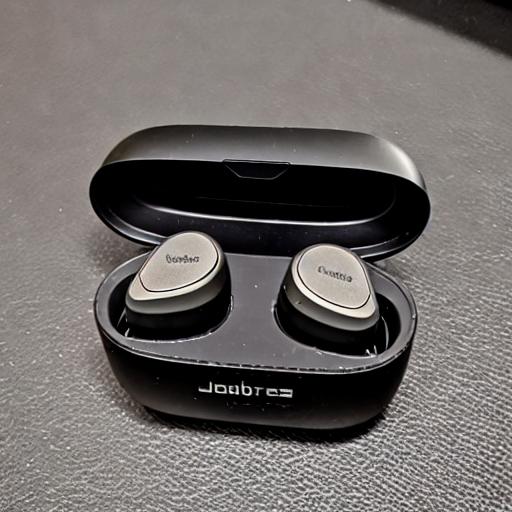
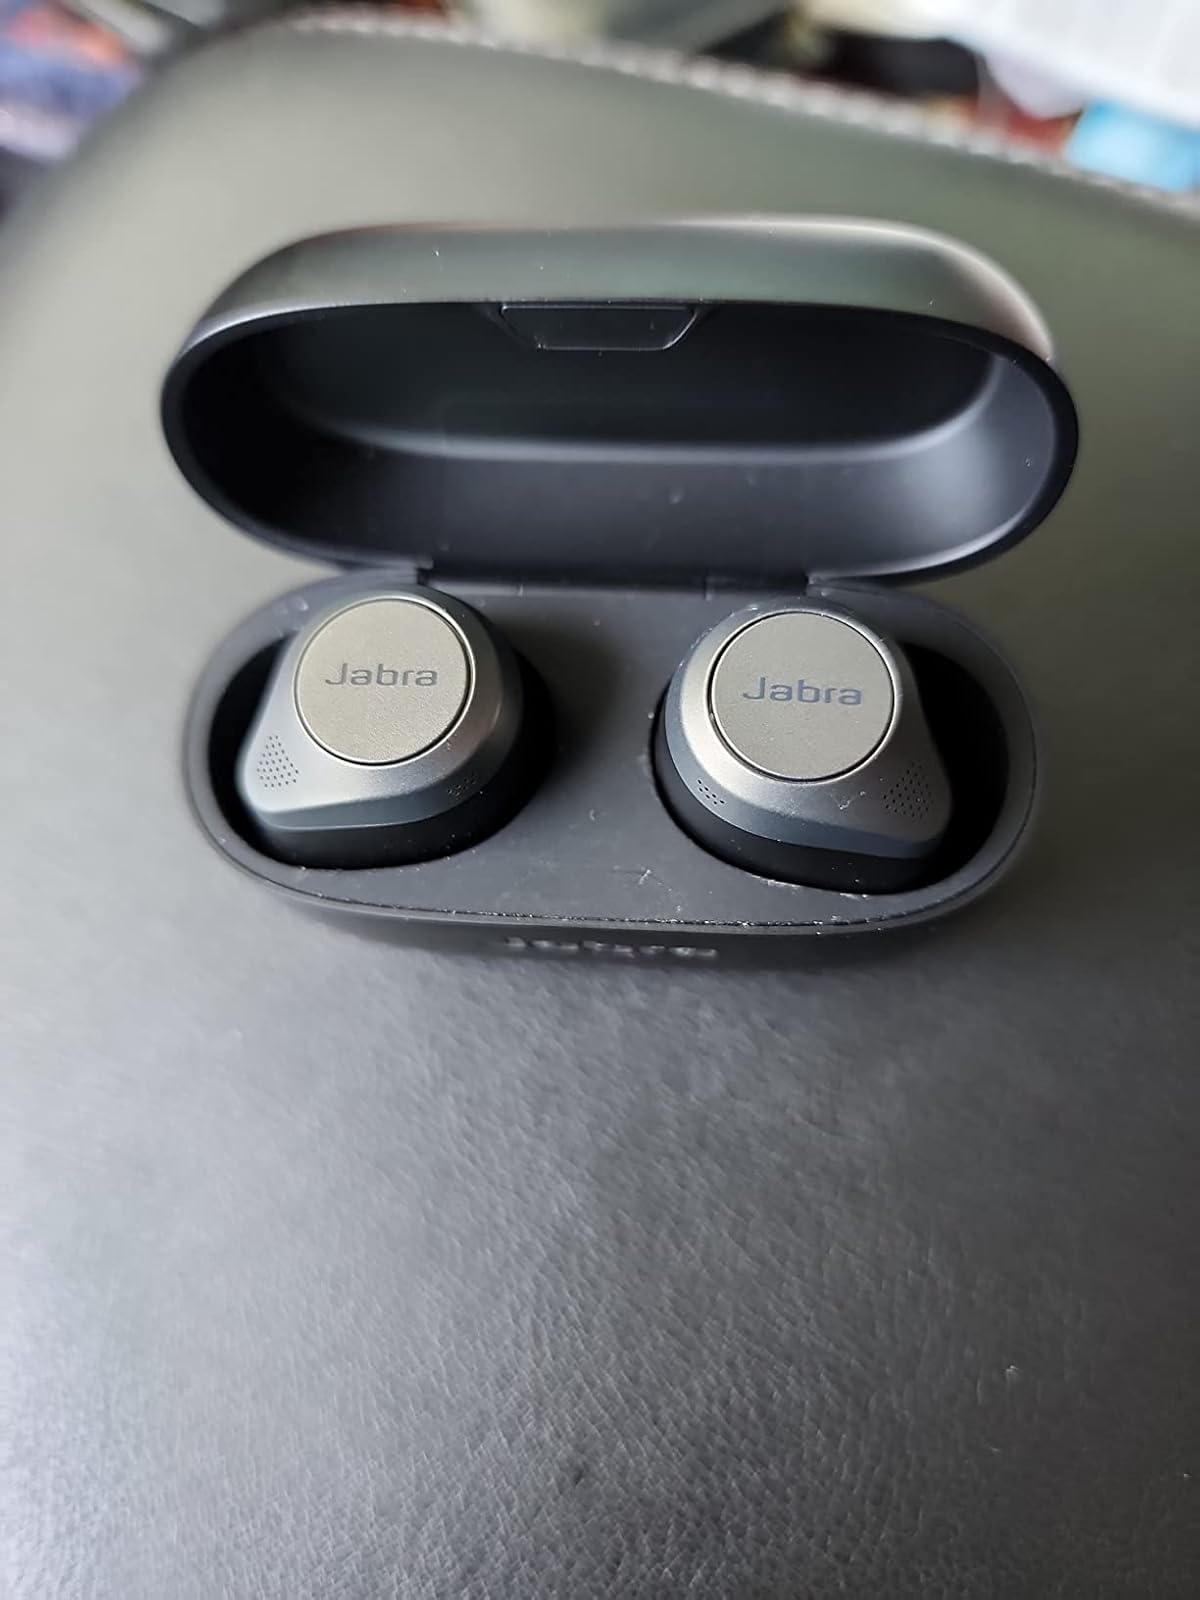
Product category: earbuds
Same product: no